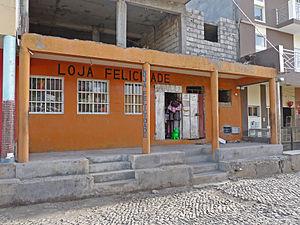
Tarrafal (île de Santiago, Cap-Vert)
La loja est une sorte d'épicerie-bar ou de boutique caractéristique du Cap-Vert où elle constitue un haut-lieu de la convivialité créole. C'est là, notamment, que l'on consomme du grogue, la boisson nationale.